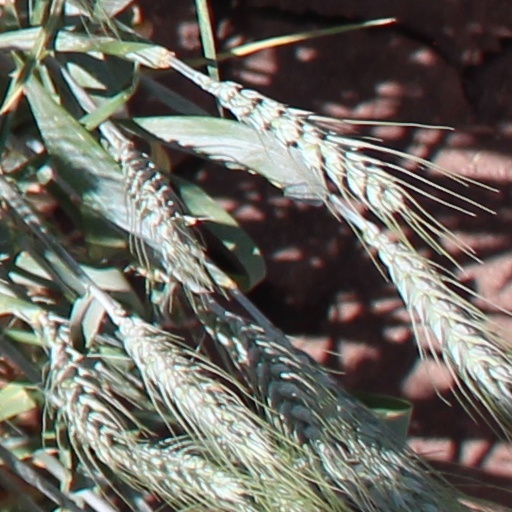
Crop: wheat